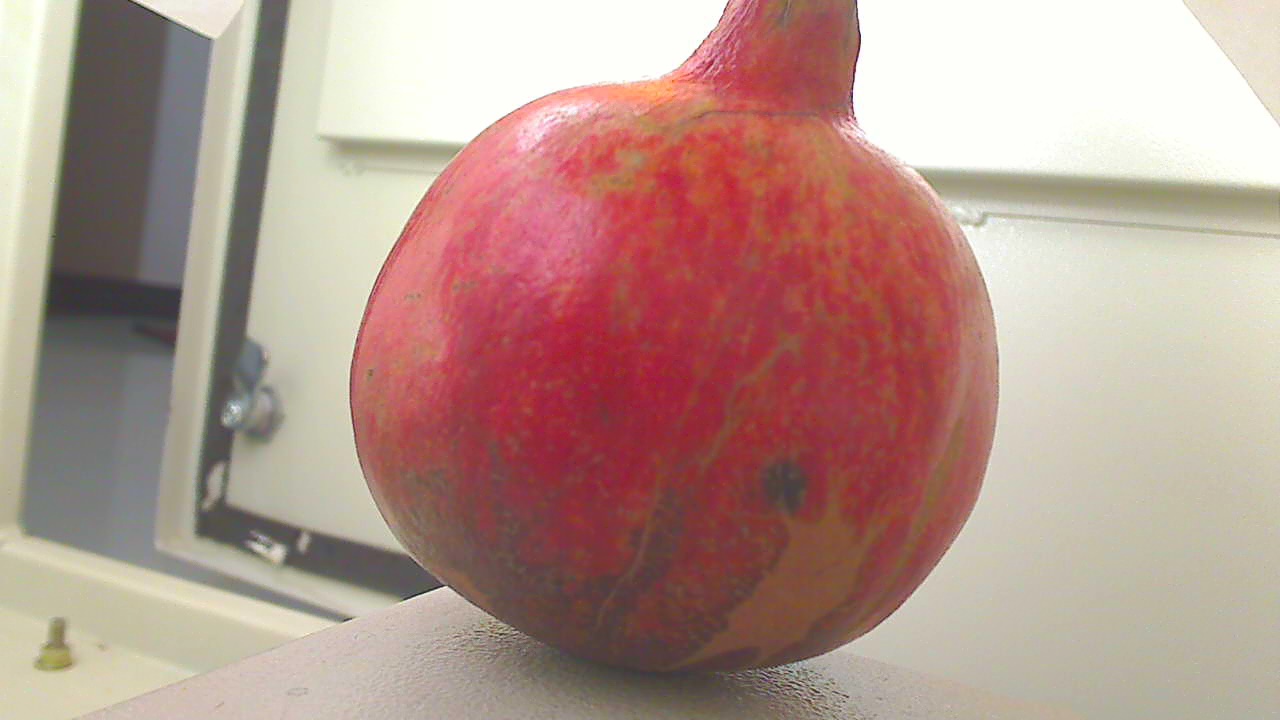
Grade: grade-1
Quality: quality-2